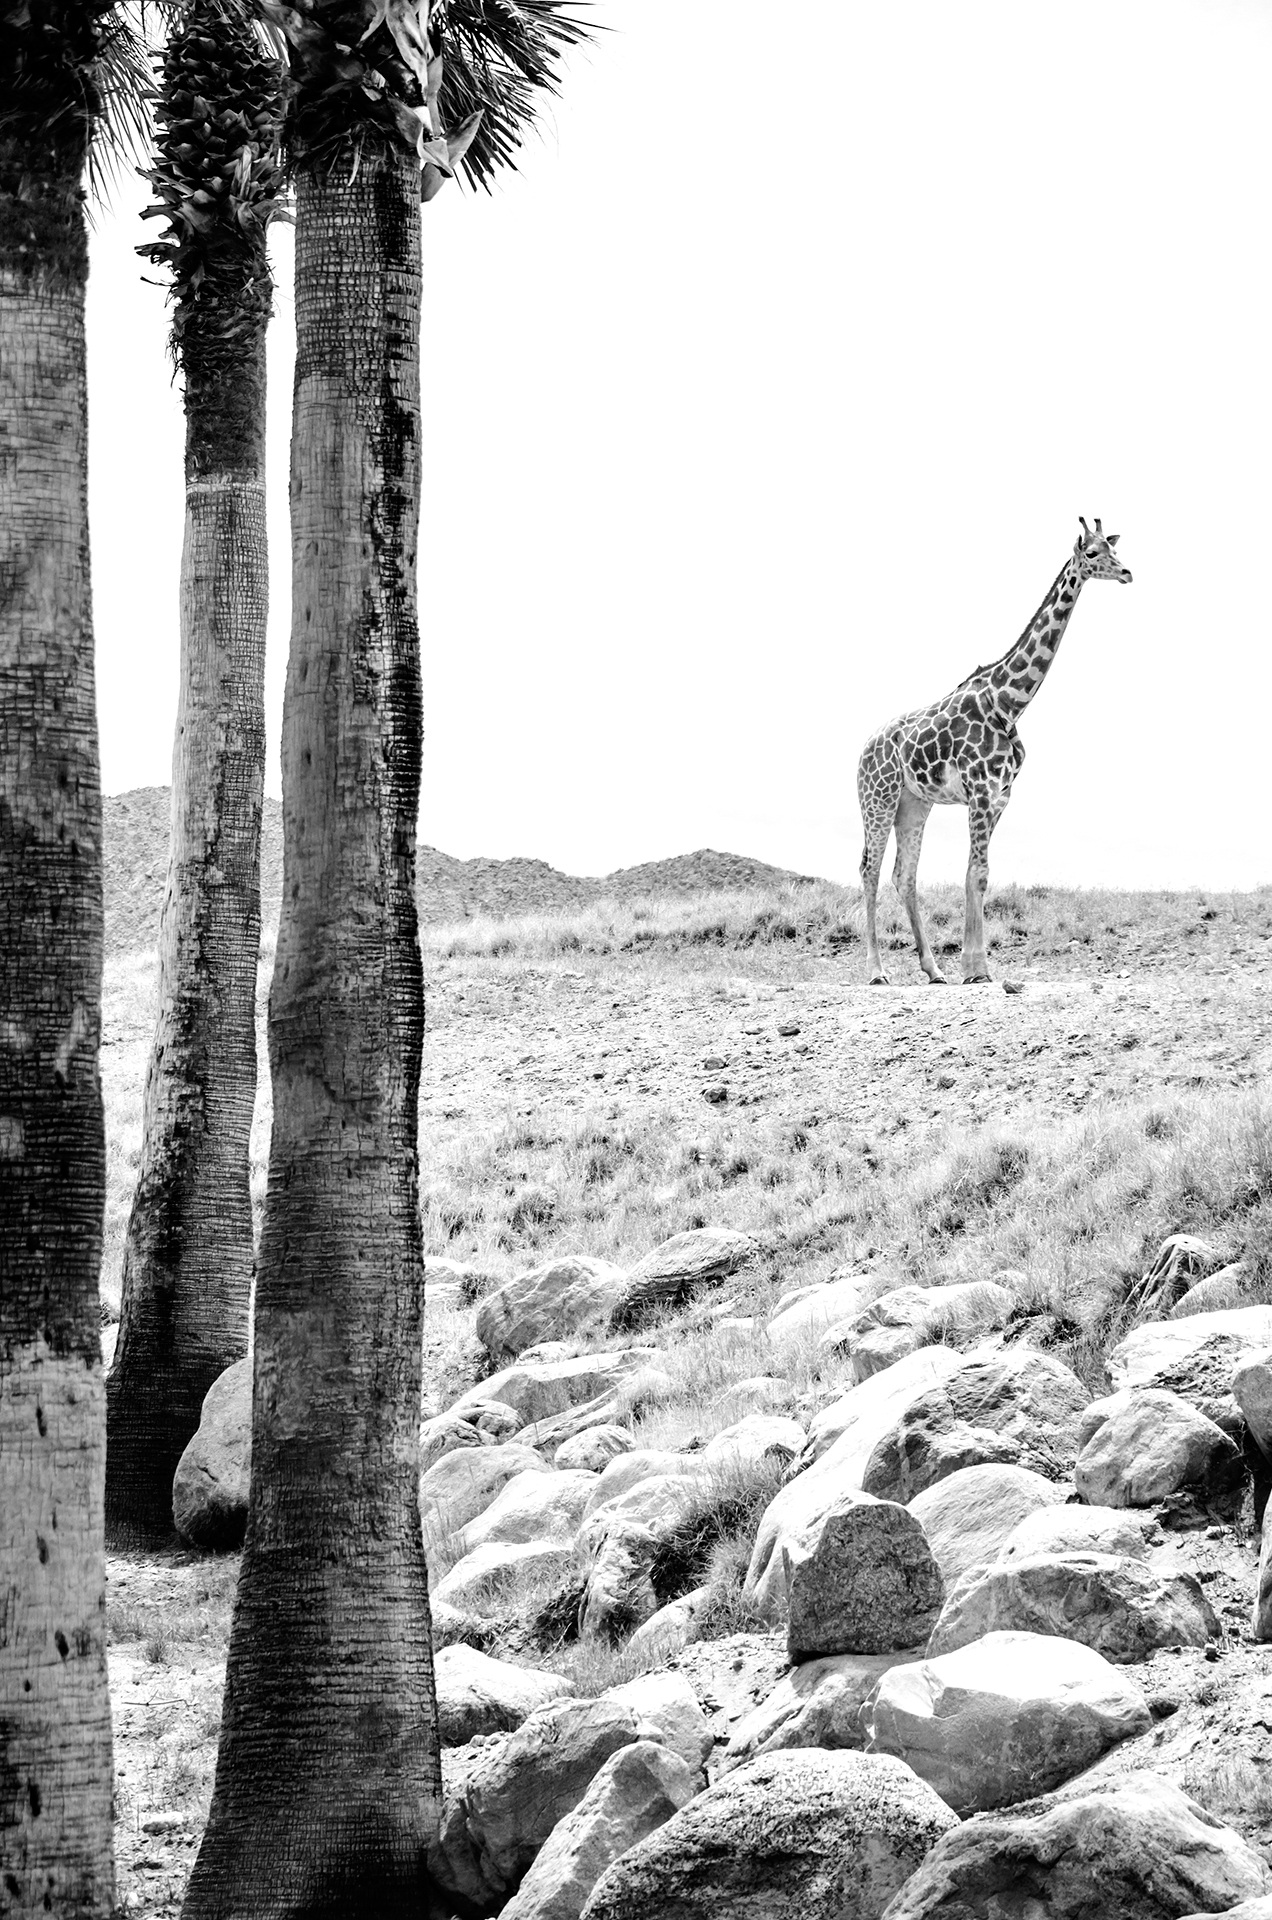
tree, nature, black and white, texture, animal, cute, wildlife, wild, pattern, africa, mammal, monochrome, giraffe, lovely, skin, african, safari, giraffidae, monochrome photography